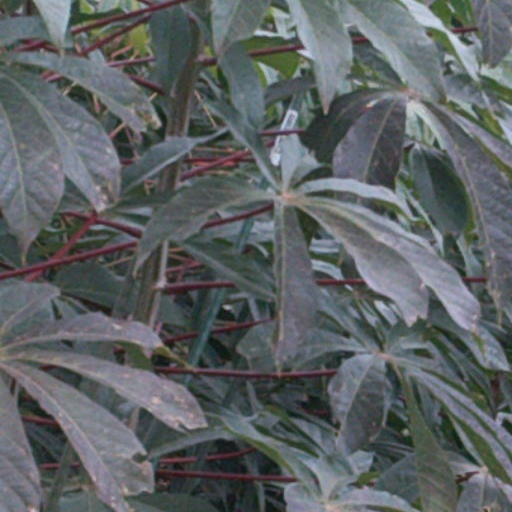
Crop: cassava